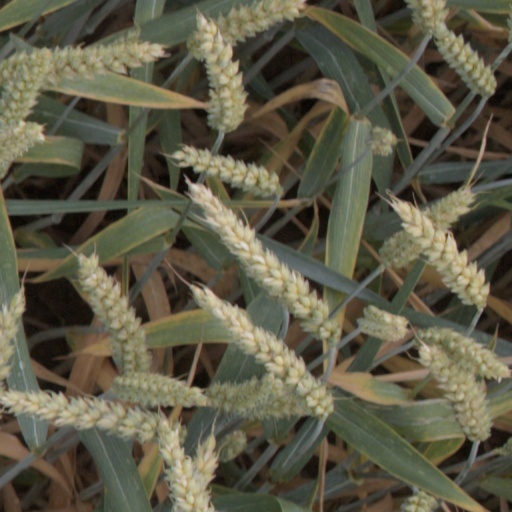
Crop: wheat